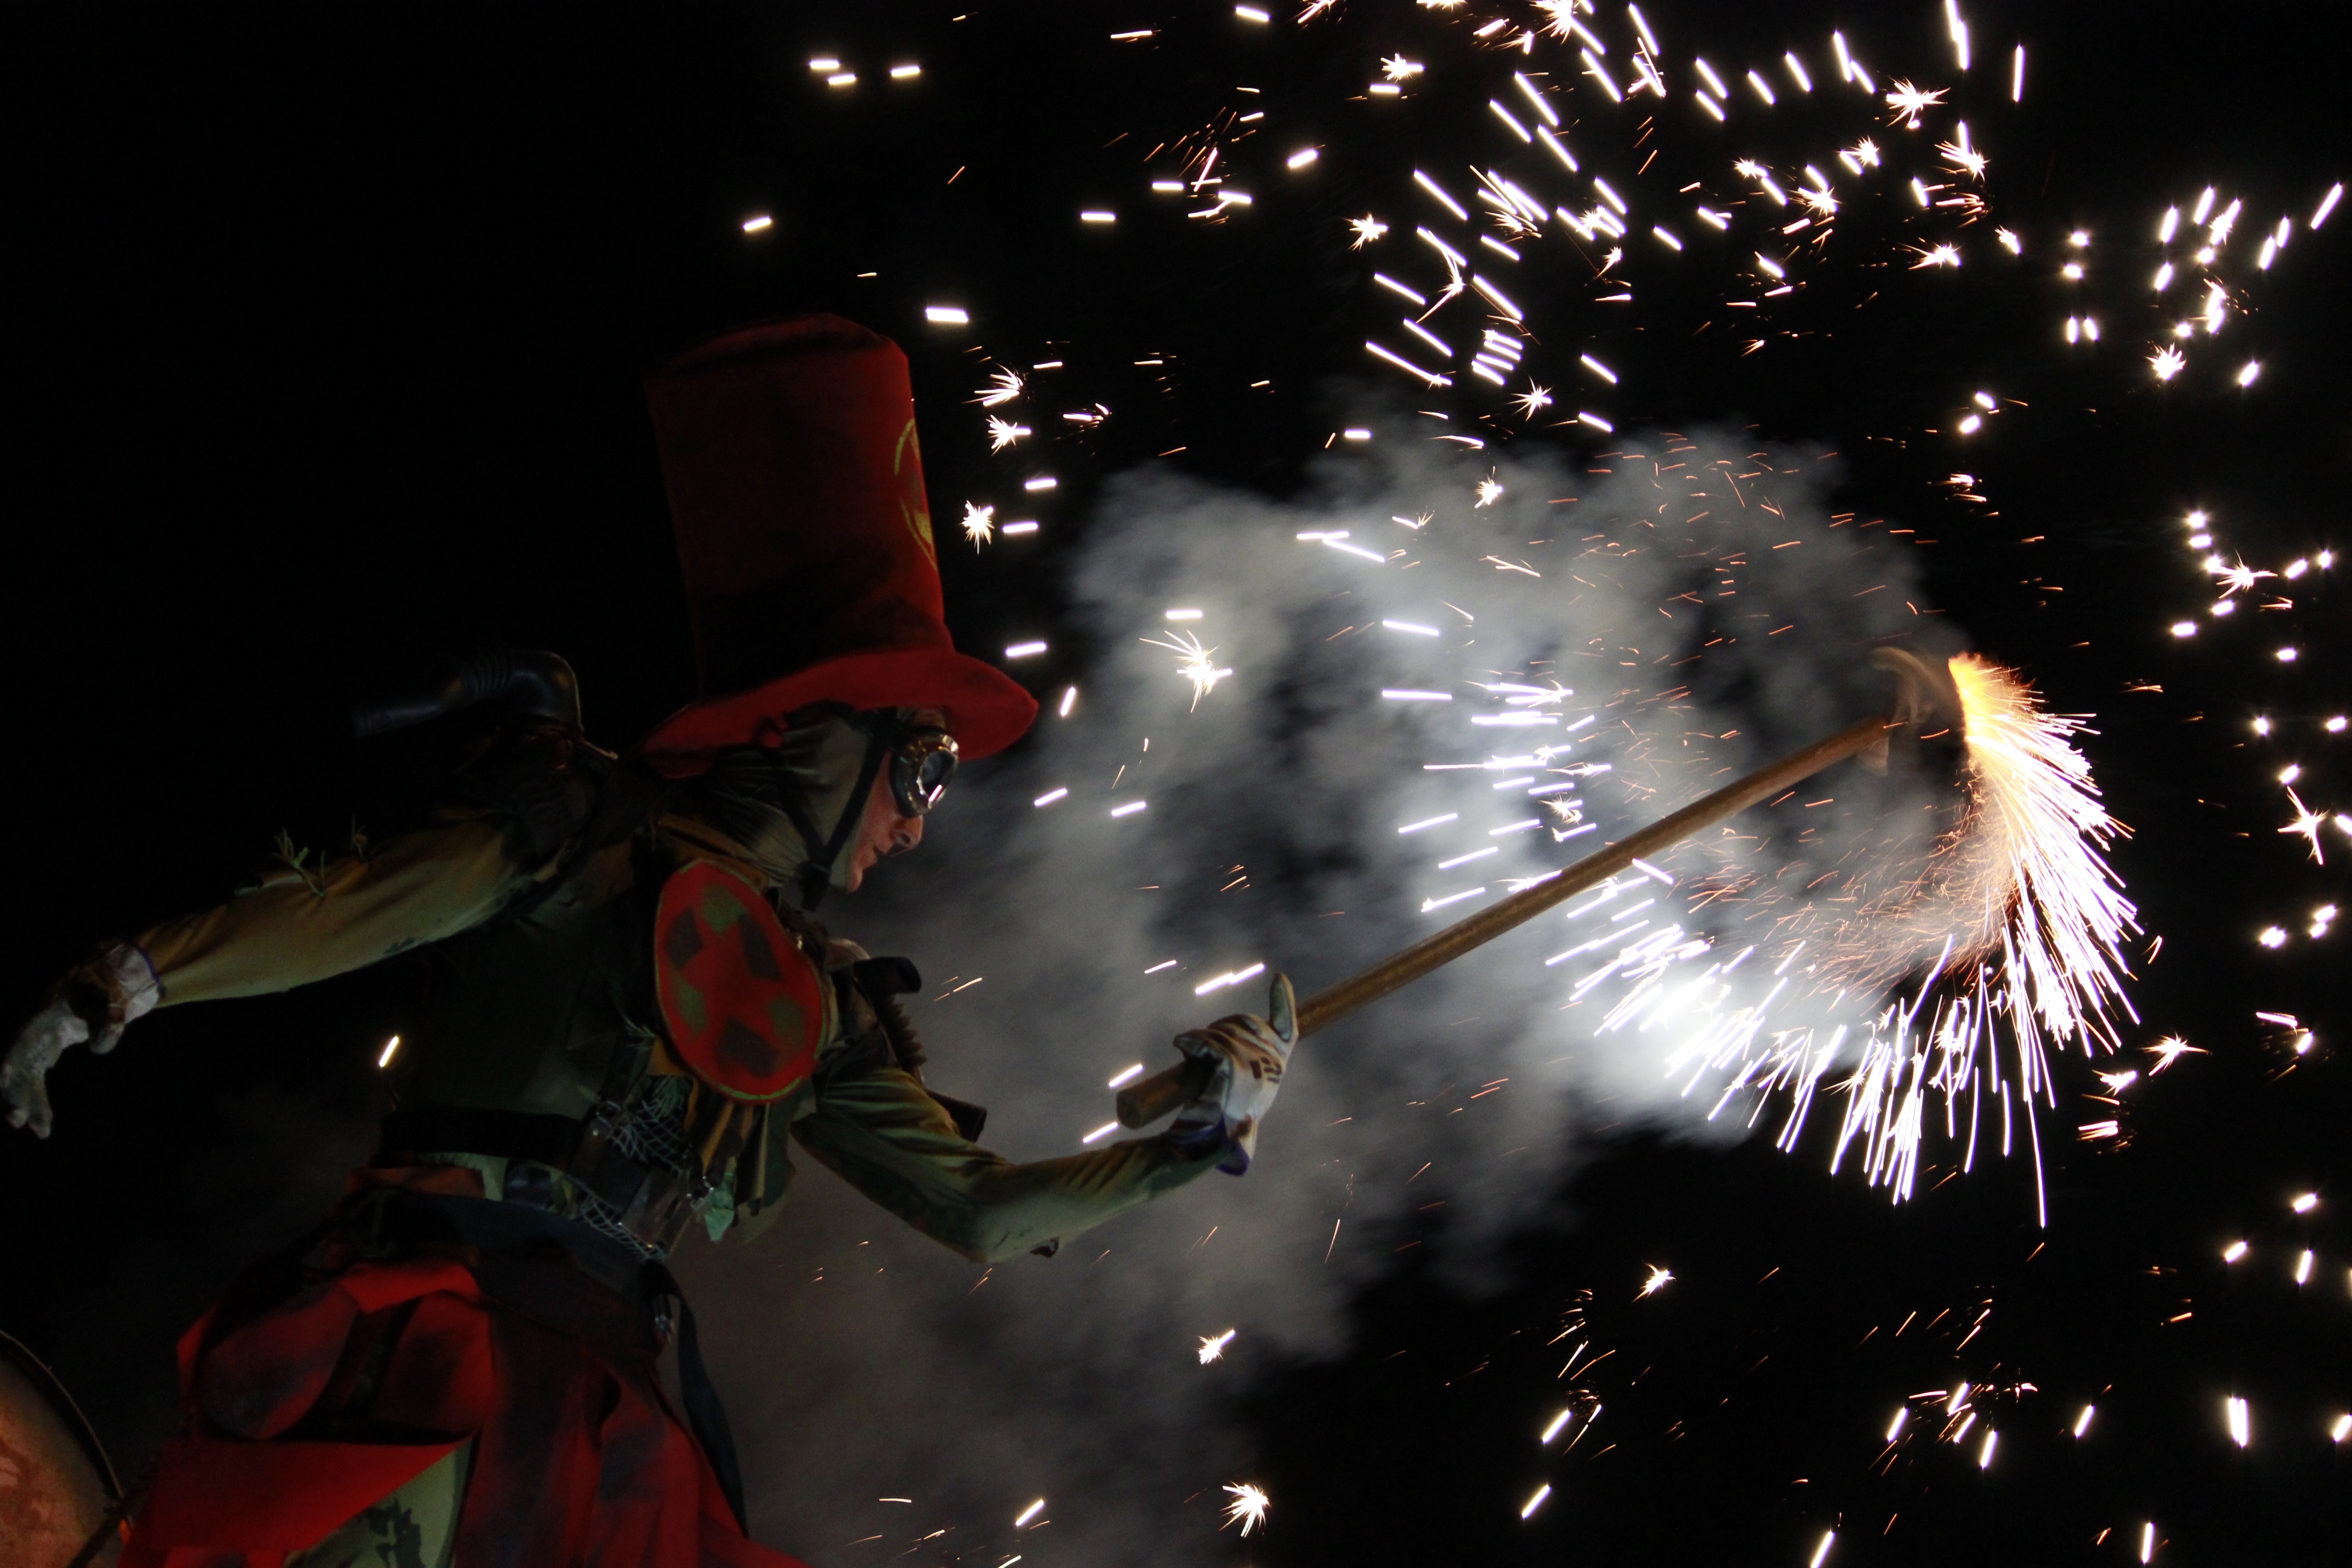
recreation, firework, show, darkness, pyrotechnics, explosion, flare, fireworks, sparks, event, costume, midnight, screenshot, bengal, outdoor recreation, pyrotechnic article